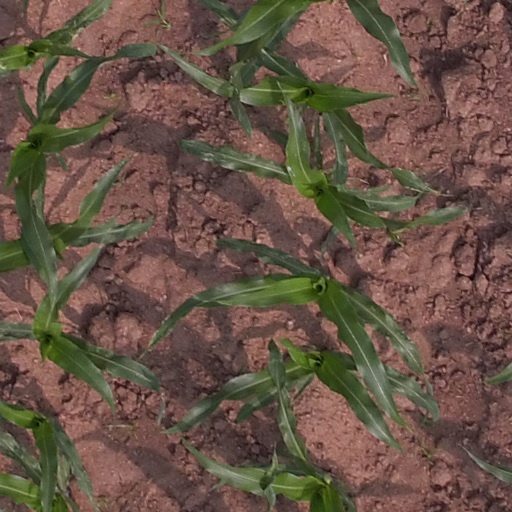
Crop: maize; corn